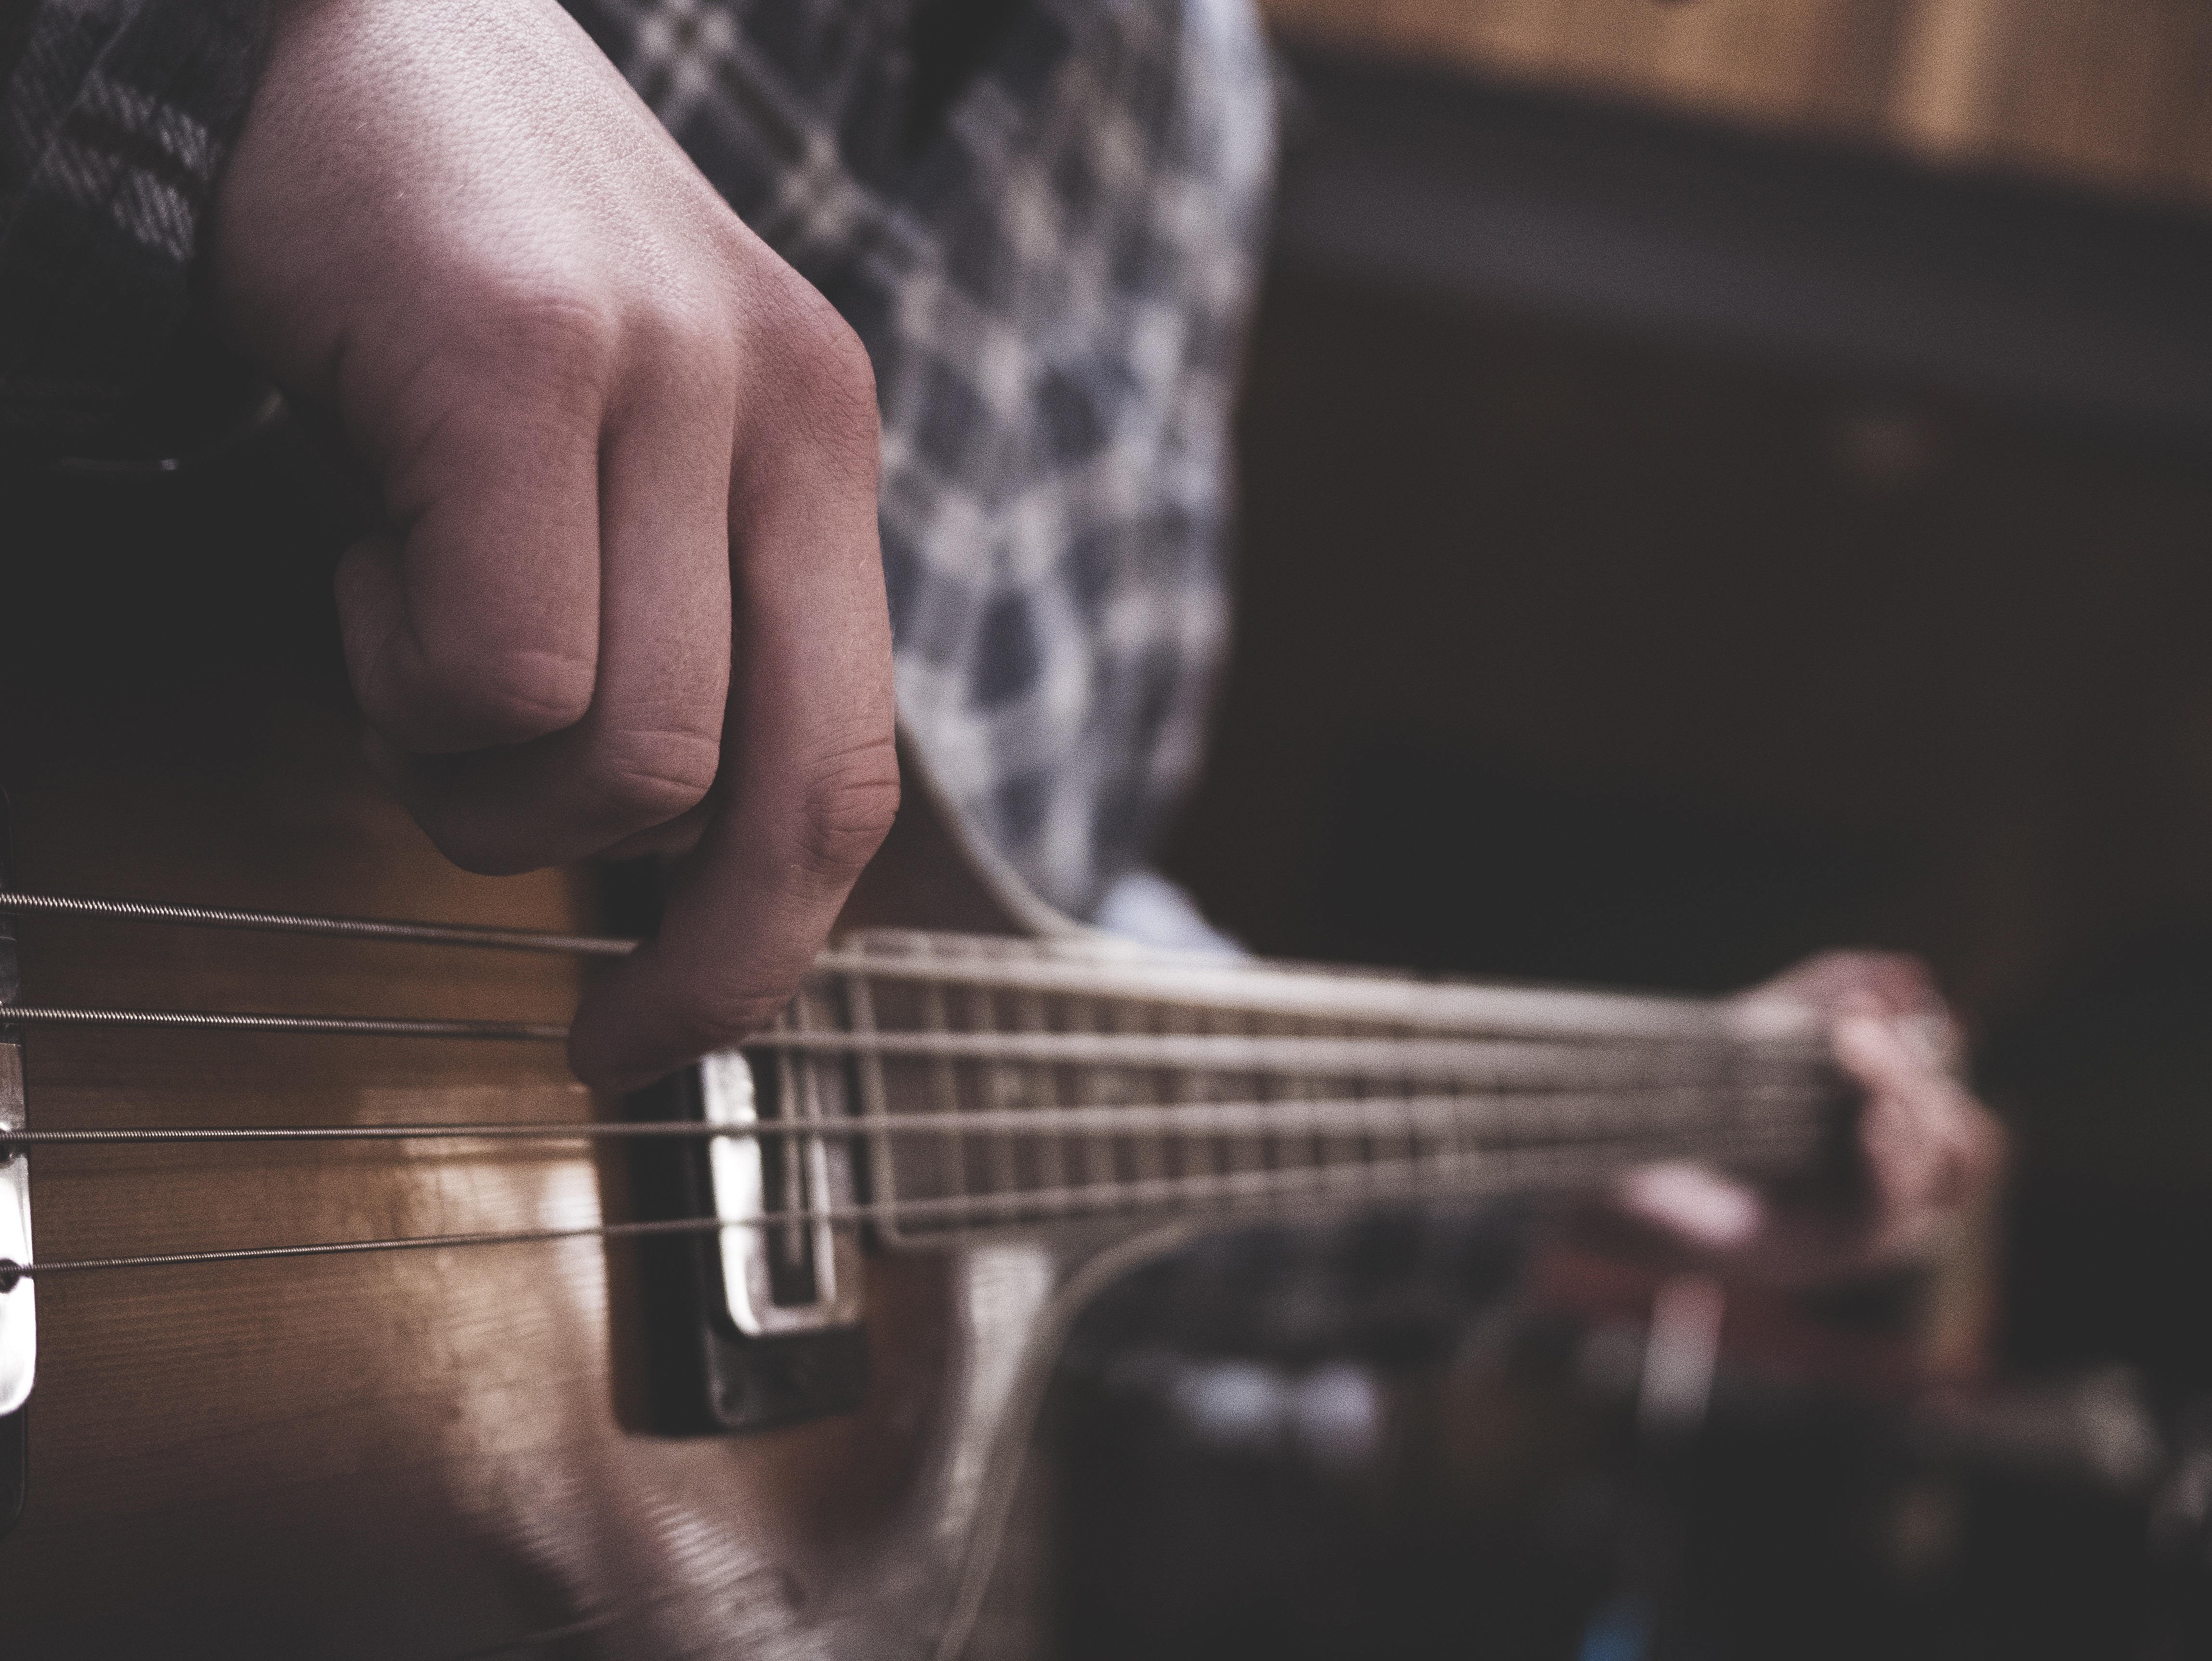
hand, man, music, guitar, acoustic guitar, musician, musical instrument, bassist, guitarist, bass guitar, entertainment, string instrument, plucked string instruments, slide guitar